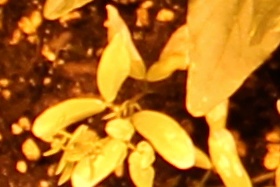
Label: Lentil